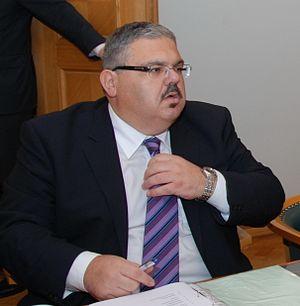
George Pullicino est un homme politique maltais.